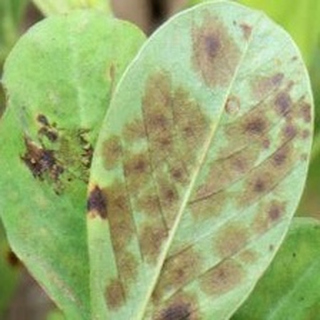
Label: groundnut_rust